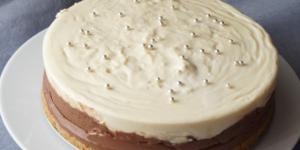
tarta de tres chocolates